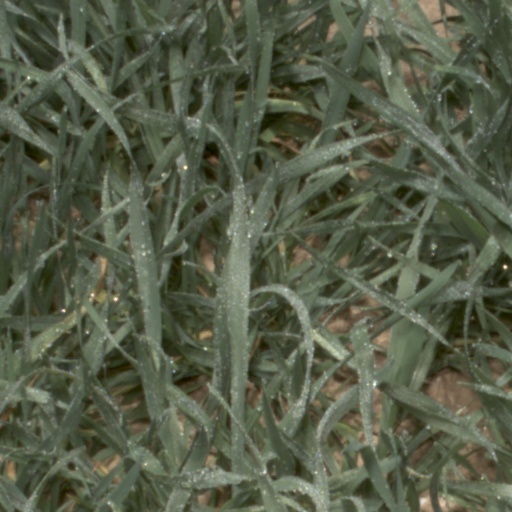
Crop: wheat